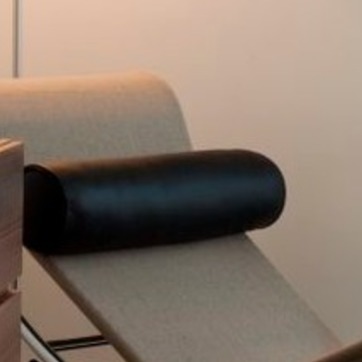
Material: leather